Erie Railroad Signal Tower, Waldwick Yard

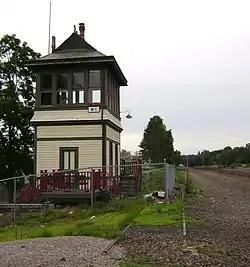

Erie Railroad Signal Tower, Waldwick Yard is located in Waldwick, Bergen County, New Jersey, United States. The tower was built in 1886 and was added to the National Register of Historic Places on December 23, 1987.